Port of Churchill

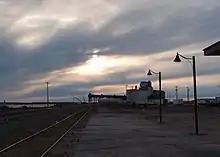
The rail station at the Port of Churchill

The CWB was sold off to Saudi Company, G3 Global Grain Group in 2015 and the Churchill Port suffered as grain shipments were slowly ceased. OmniTRAX then closed the rail-line and port, citing profitability of the operations. It then entered into initial talks to sell the port and rail-line to a local indigenous consortium of Manitoba First Nations, Missinippi Rail Consortium.